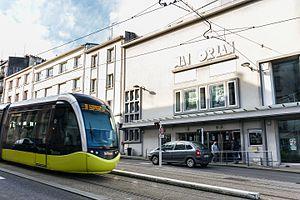
Le Mac Orlan, théâtre municipal situé rive droite à Brest, construit en 1958 et rénové en 2011.
Le tramway de Brest, actuellement composé d'une seule ligne exploitée par RD Brest, fait partie du réseau Bibus. Il a été mis en service en 2012, marquant le retour de ce mode de transport dans la cité du Ponant après 68 ans d'absence.